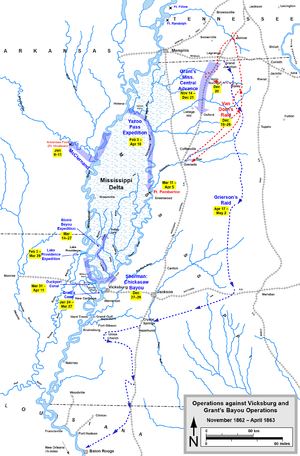
Vicksburg-kampagnen / Slag i operationerne mod Vicksburg, december 1862 – januar 1863
Operationer mod Vicksburg og Grants bayou-operationer.      Konføderationen      Unionen
Vicksburg-kampagnen var en række manøvrer og slag i det vestlige operationsområde under den amerikanske borgerkrig. De havde til formål at erobre fæstningsbyen Vicksburg, som havde kontrollen over det sidste stykke af Mississippifloden, der stadig var på Konføderationens hænder. Unionens Army of the Tennessee under generalmajor Ulysses S. Grant opnåede kontrol over floden ved at erobre denne fæstning og besejre generalløjtnant John C. Pembertons styrker, der var placeret der.